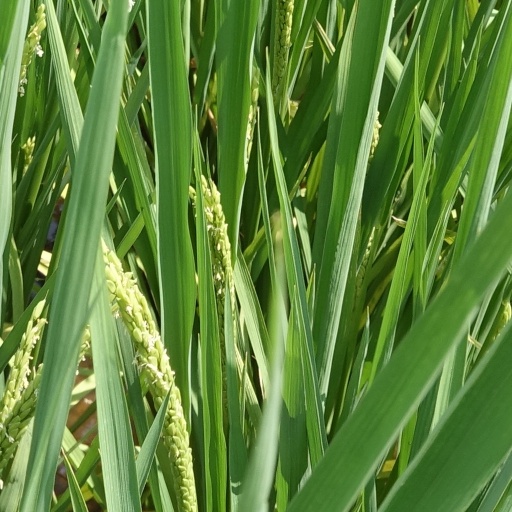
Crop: rice